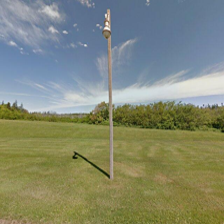
Label: streetView